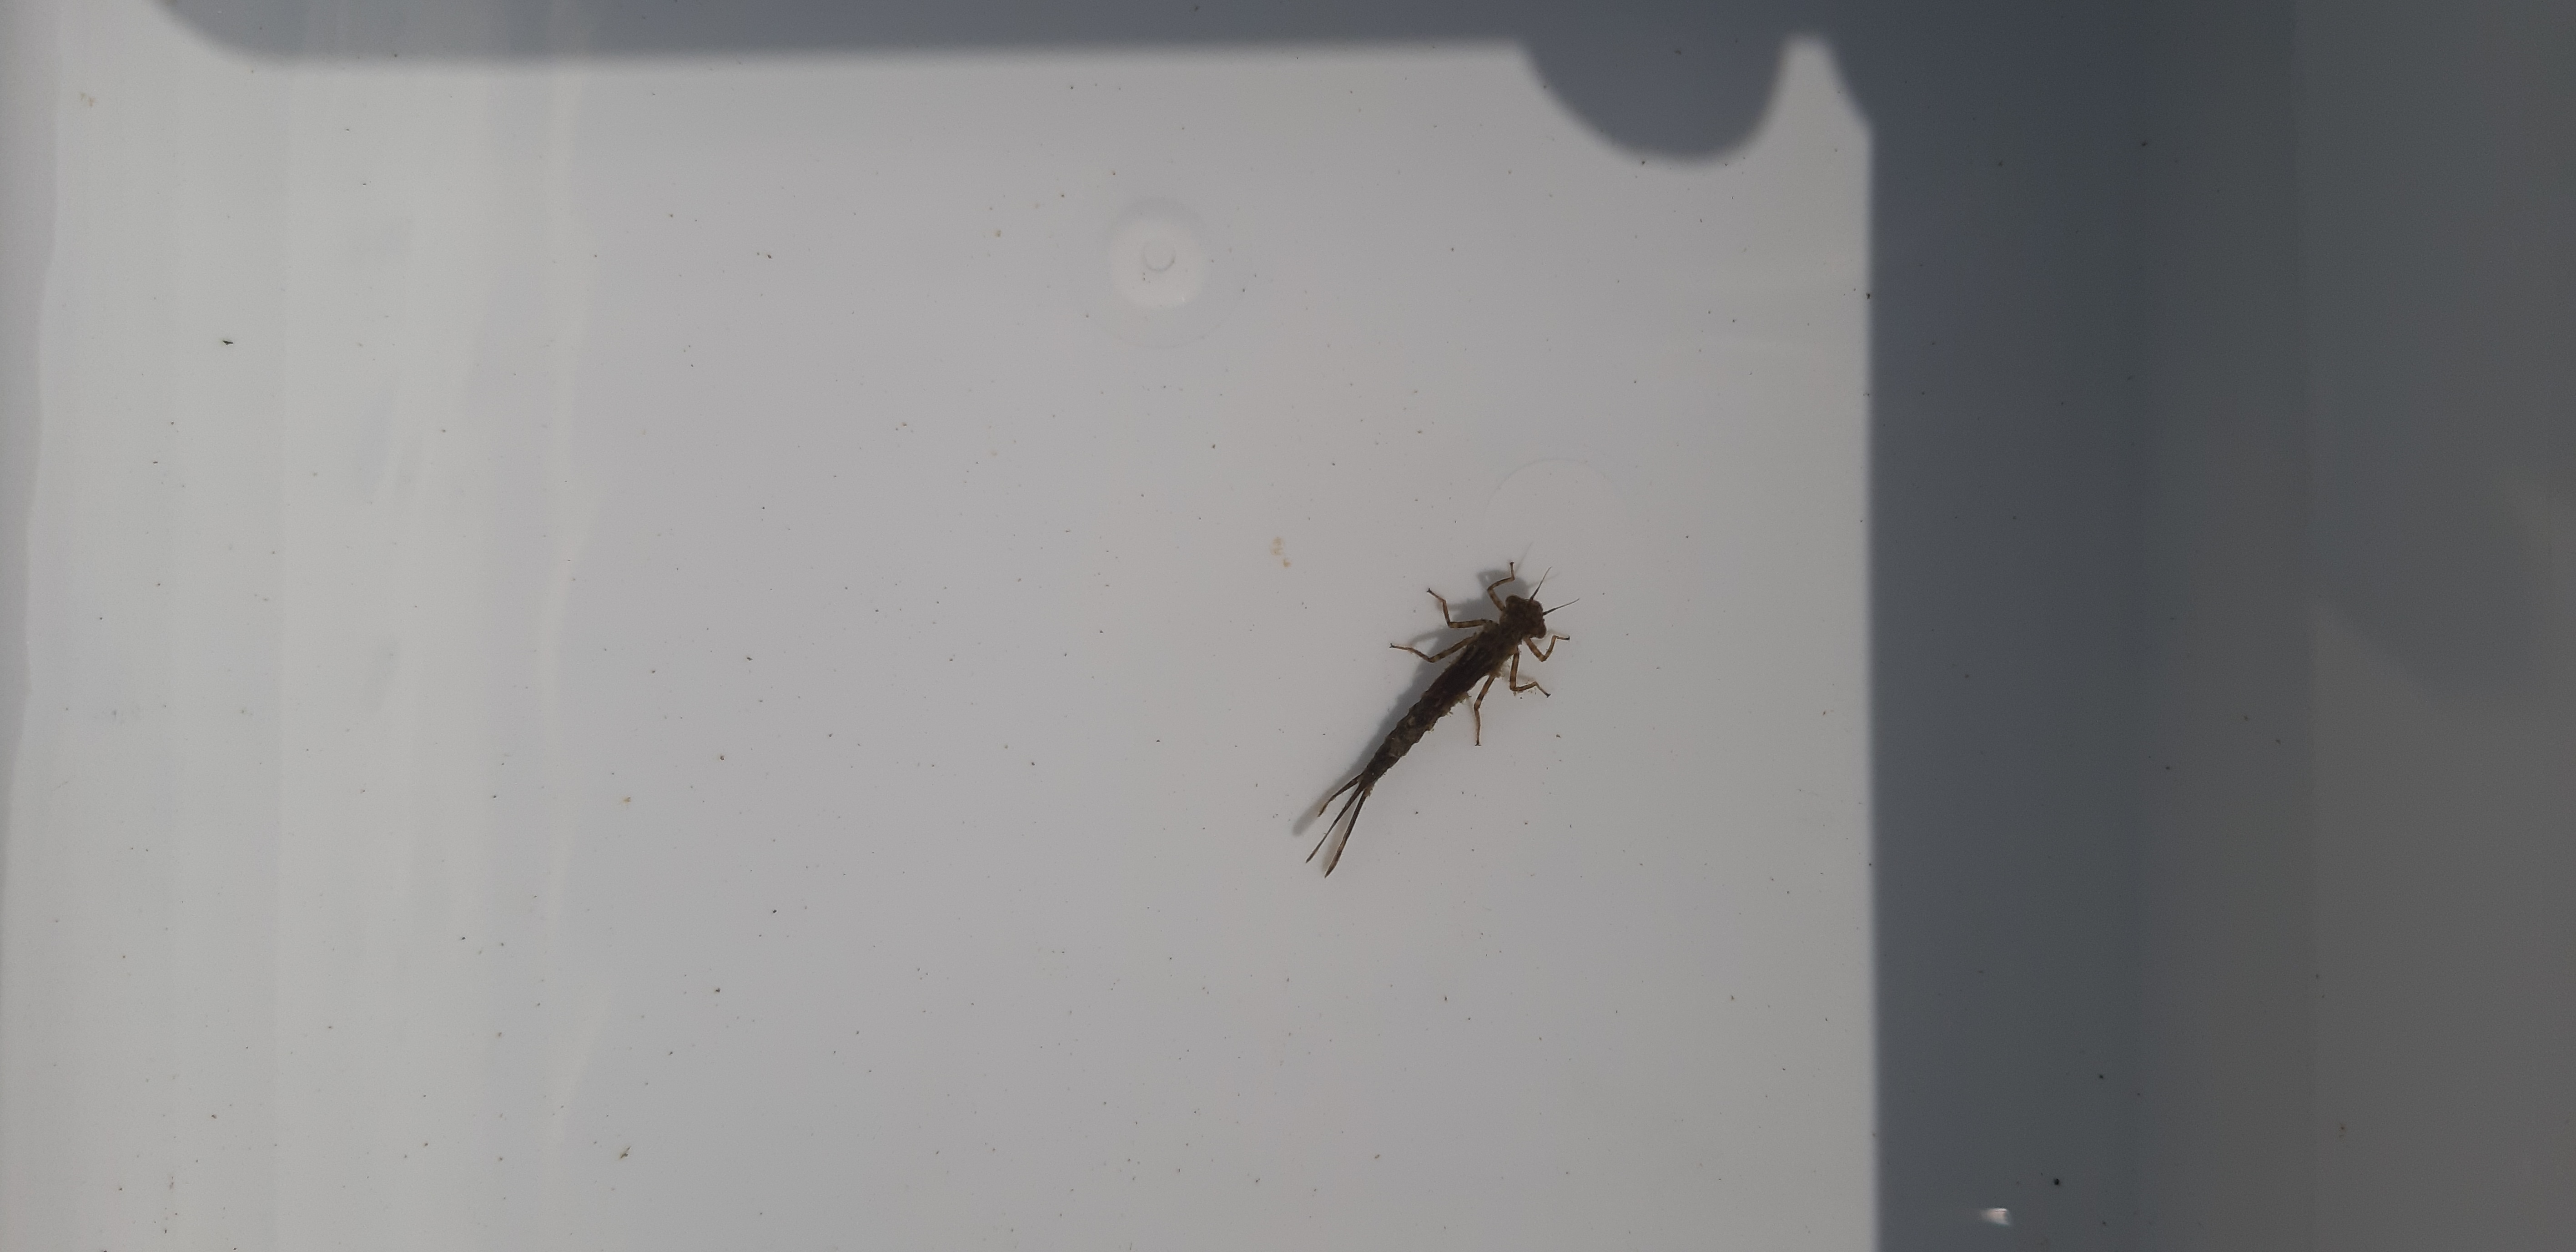
Macroinvertebrate group: damselflies